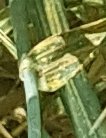
Label: Wheat___Yellow_Rust